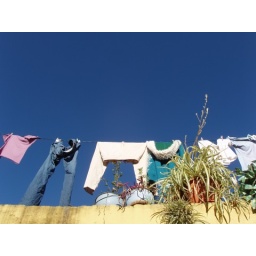
My clothes drying on the roof in Xela.